Operation Ramrod 16

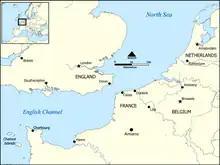

Following its victory in the Battle of Britain, 1940, Fighter Command began sending fighter squadrons over northern France, Belgium and the Netherlands to engage the . The policy was known as "Leaning forward into France" and begun by Air Chief Marshal Sholto Douglas, who had replaced Hugh Dowding as Air Officer Commanding in chief Fighter Command on 25 November 1940. From December 1940, 11 Group flew Rhubarbs, raids by two or three fighters attacking targets of opportunity; Rodeos, fighter sweeps over enemy territory without bombers, which the usually ignored and Circuses, small numbers of bombers from 2 Group, escorted by large numbers of fighters. The objective of the operations was to attack ground targets, destroy any fighters which opposed the raids and keep them in Western Europe. Ramrods were bomber sorties escorted by fighters, primarily intended to destroy a ground target and inflict losses by the escorts on German fighters trying to intervene.